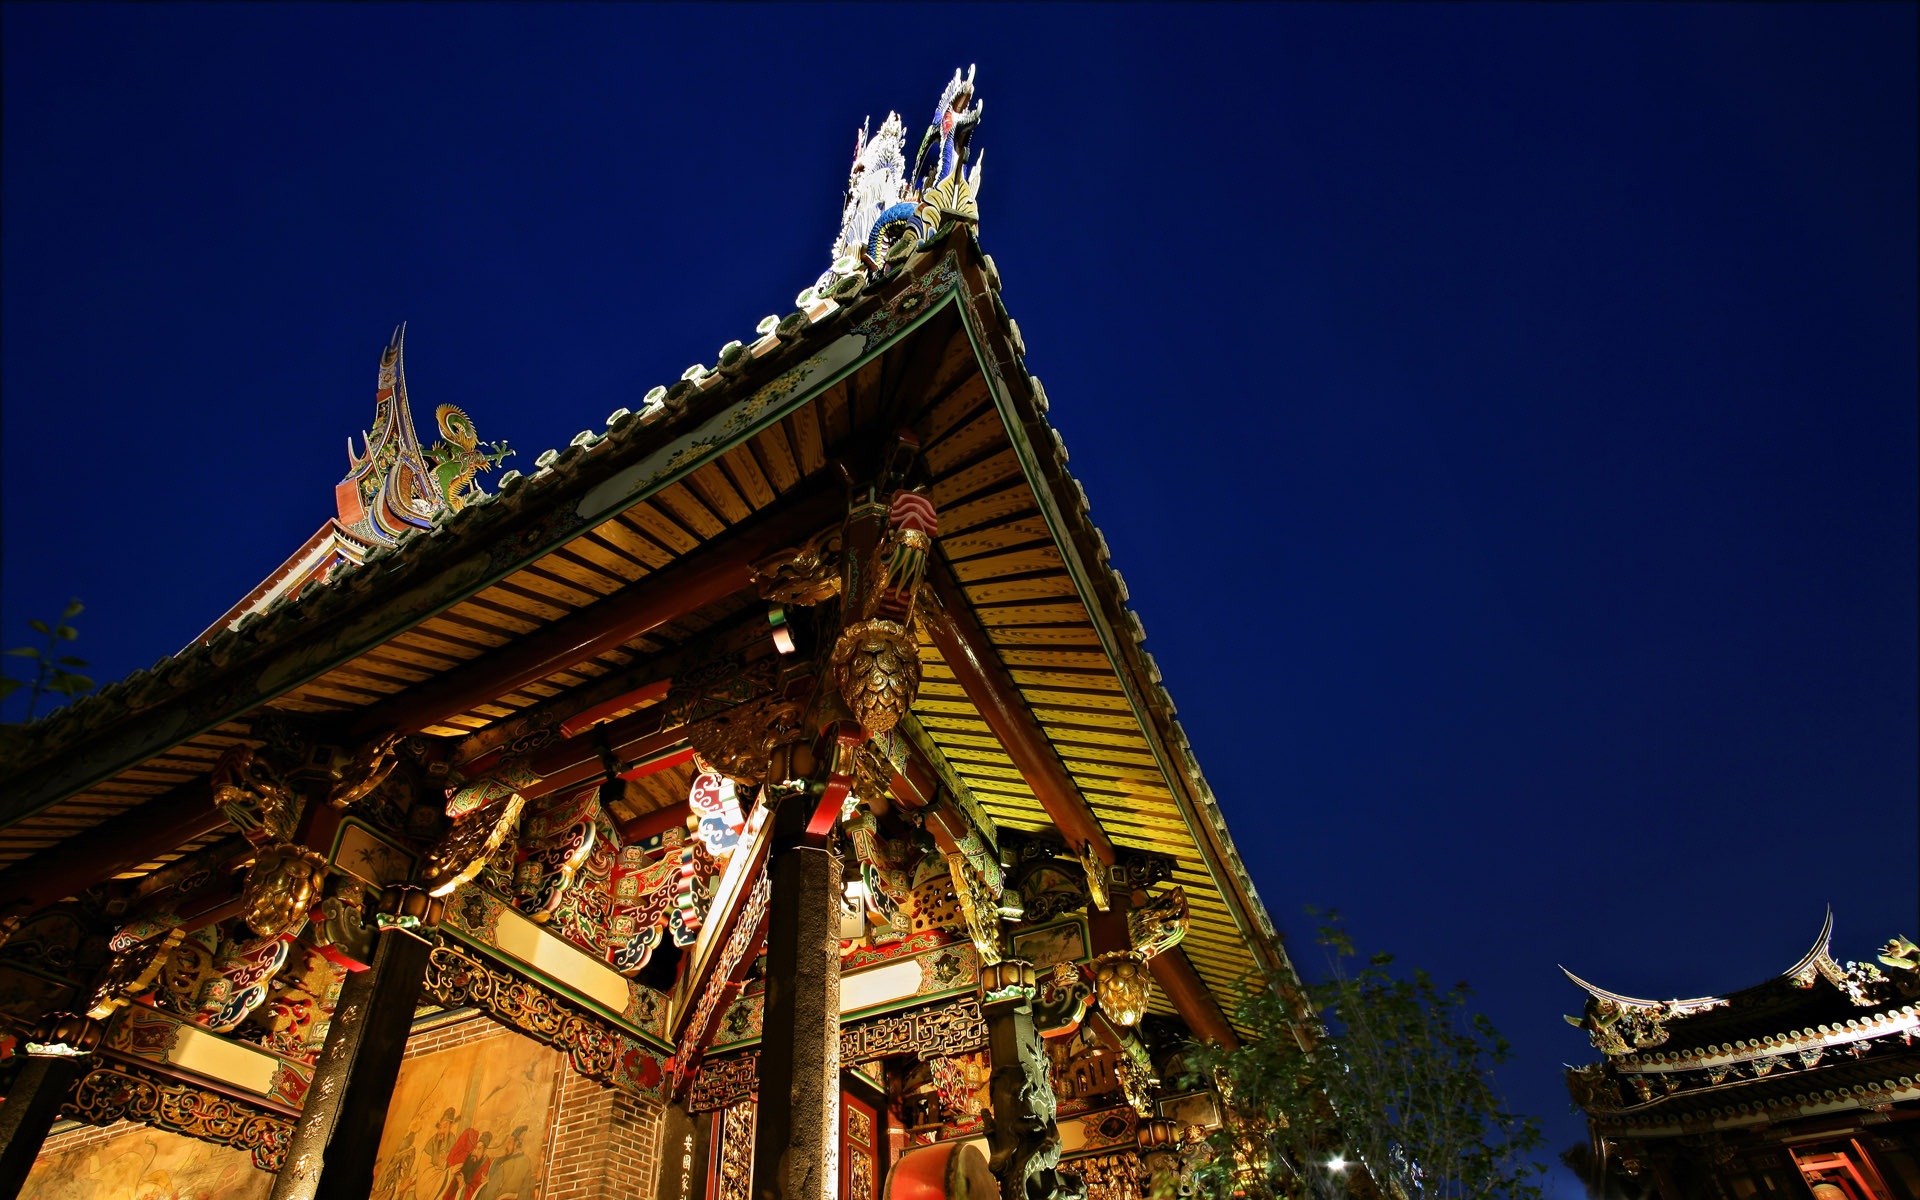
night, building, tower, landmark, place of worship, temple, chinese architecture, wat, chinese art, chinese ancient decoration, chinese design, chinese structure